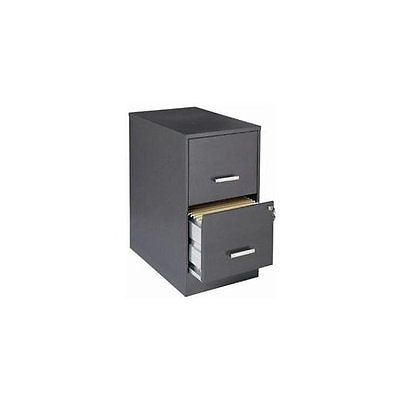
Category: cabinet